Lady Glenorchy's Church

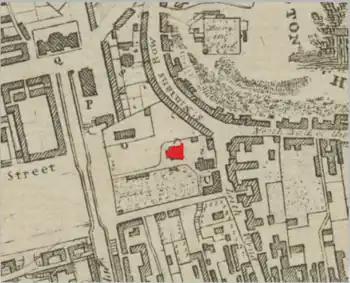
Detail of 1778 map of Edinburgh showing location of Lady Glenorchy's Church

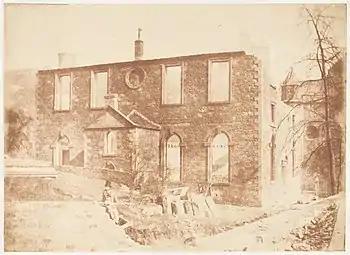
Lady Glenorchy's Church from west (during demolition in 1846/7)

The chapel was founded by Willielma Campbell, Viscountess Glenorchy. Her husband James Campbell had died in 1771 and she was left very wealthy. Under the influence of several people, in particular Jane Hill, Rowland Hill's sister, she became a major patron of the Church of Scotland both in her financial support of ministers and in her construction of several chapels, built at her own expense. In Edinburgh this led to the building of "Lady Glenorchy's Chapel" on a piece of low-lying ground between the Old Town to the south, and the village of Low Calton and the Calton Hill to the north. This ground, part of its garden ground, was feued from the Edinburgh Orphan Hospital. The church lay midway between the orphan hospital to the north-west, and the medieval Trinity College Kirk to the south-east. Building began in 1772 and was completed in 1774.